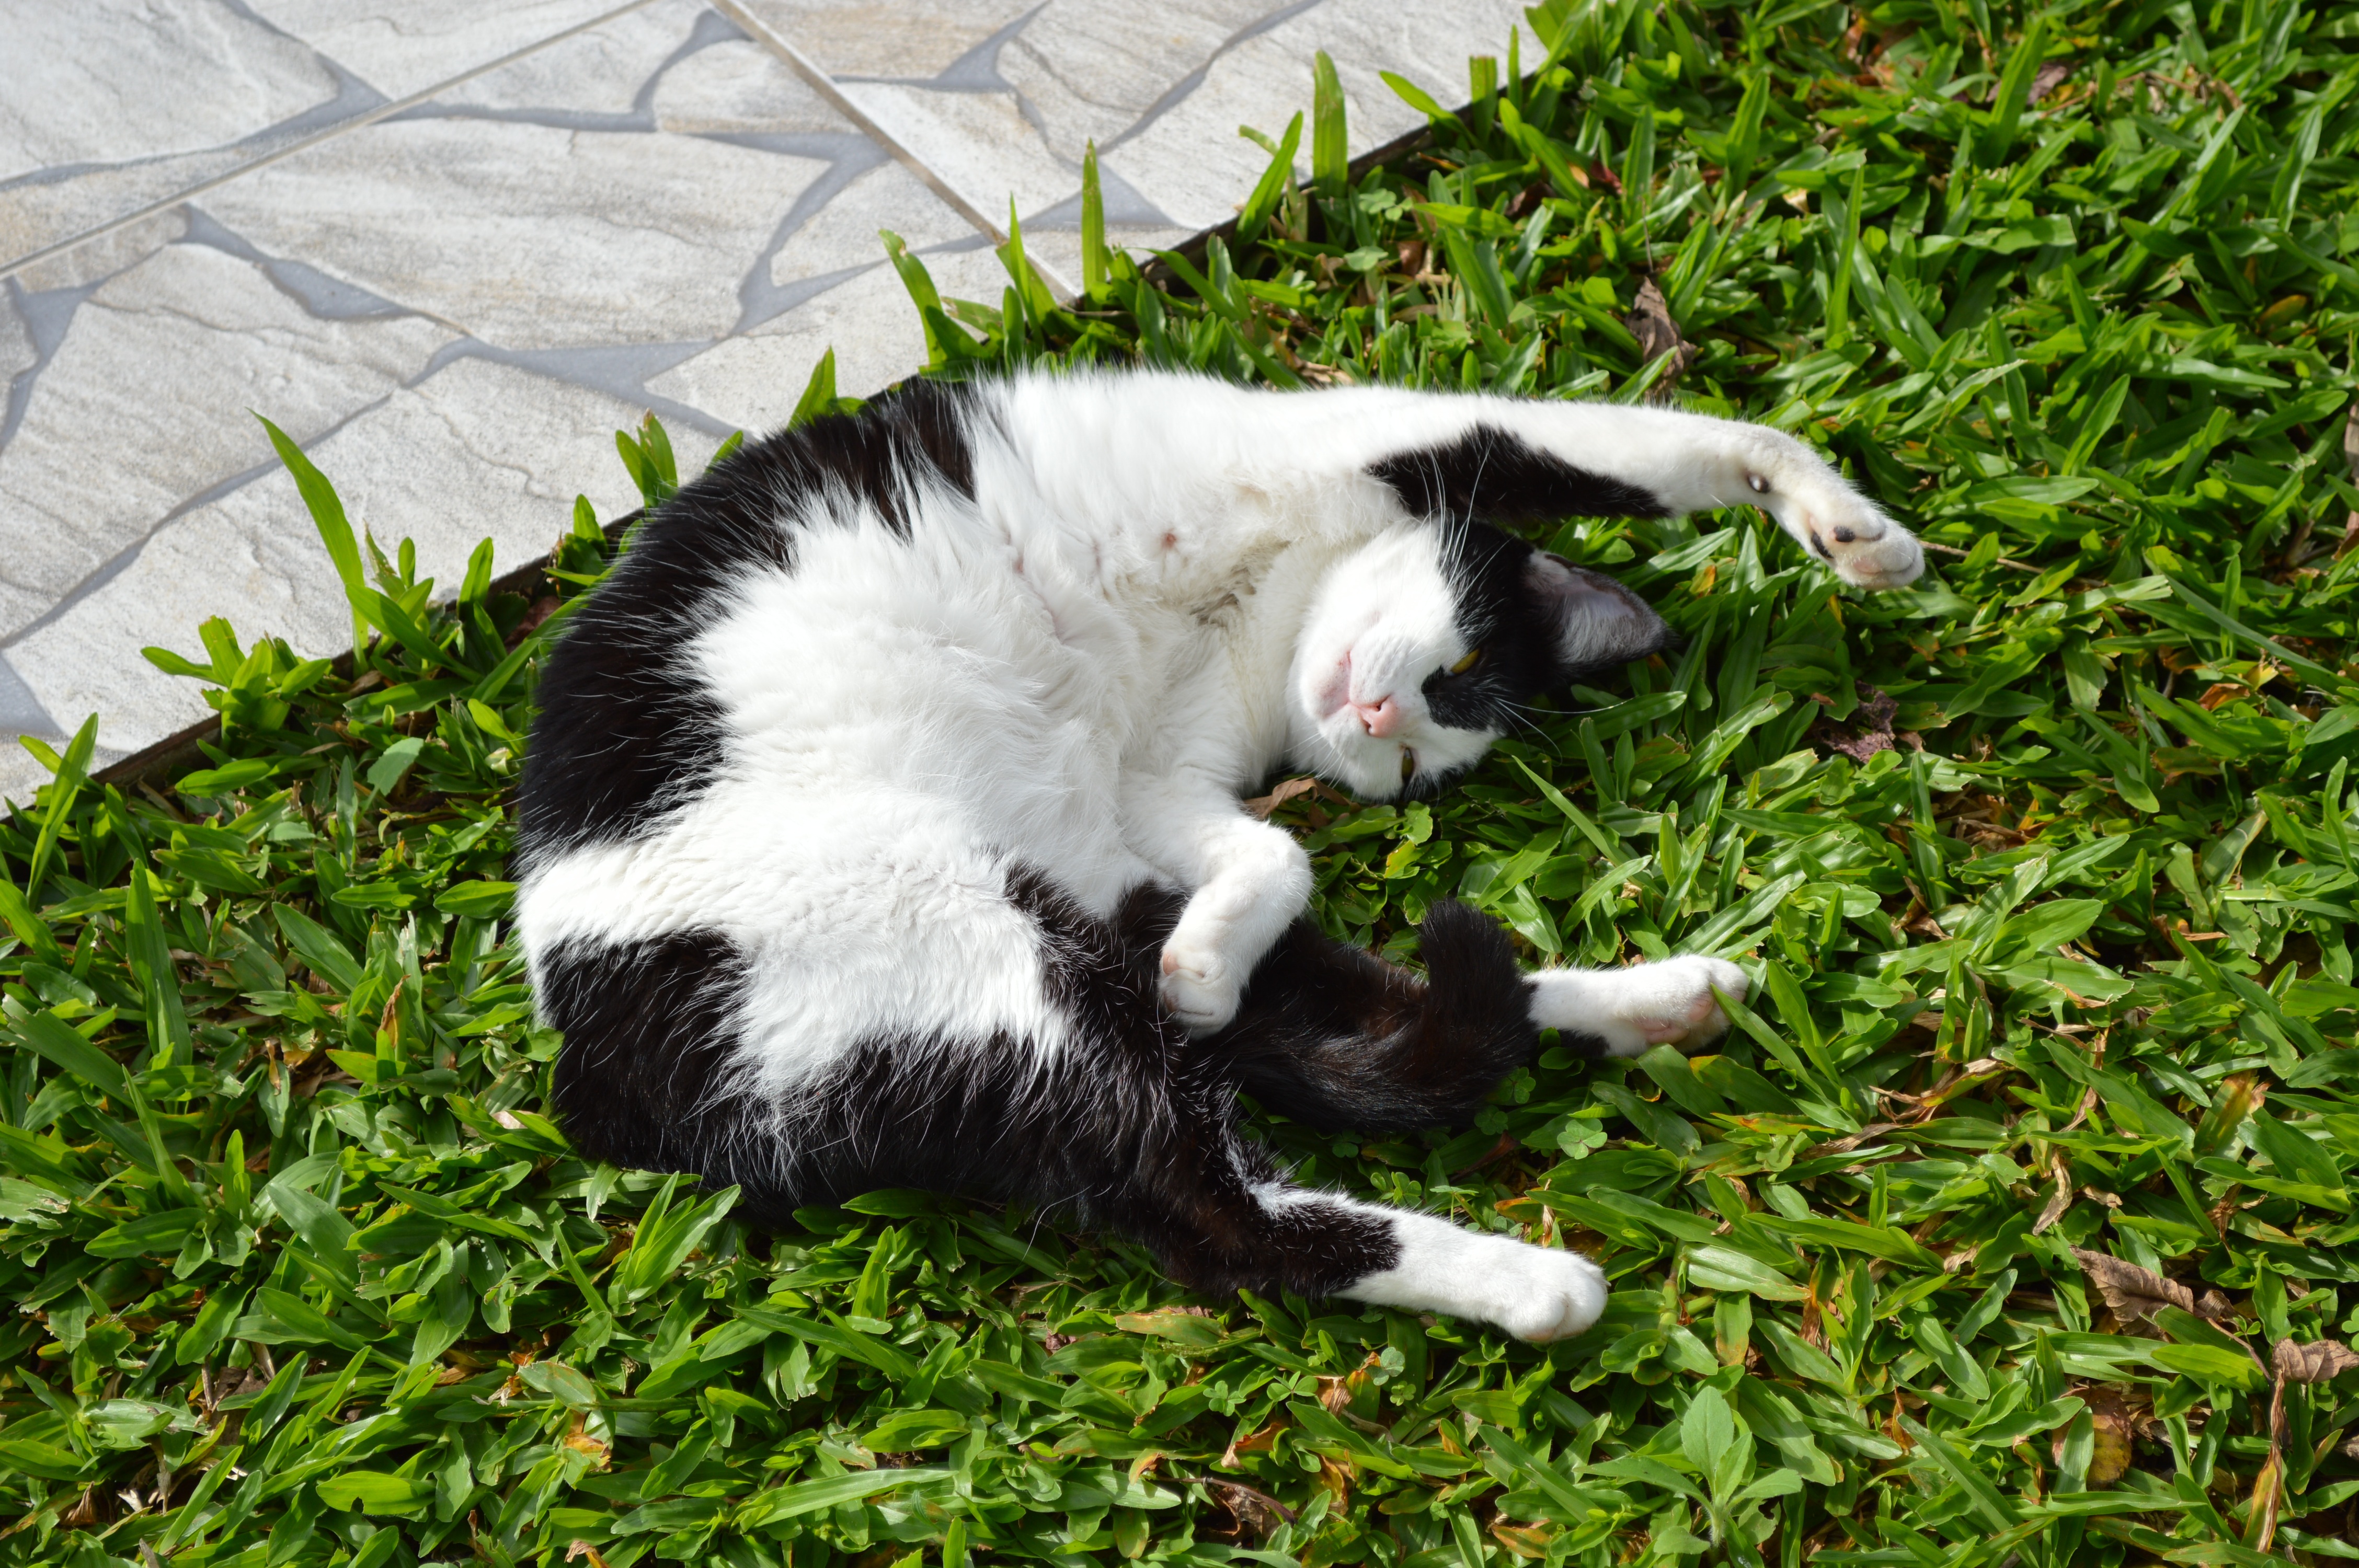
grass, animal, pet, cat, sleeping, feline, mammal, vertebrate, skunk, small to medium sized cats, cat like mammal, egra ado